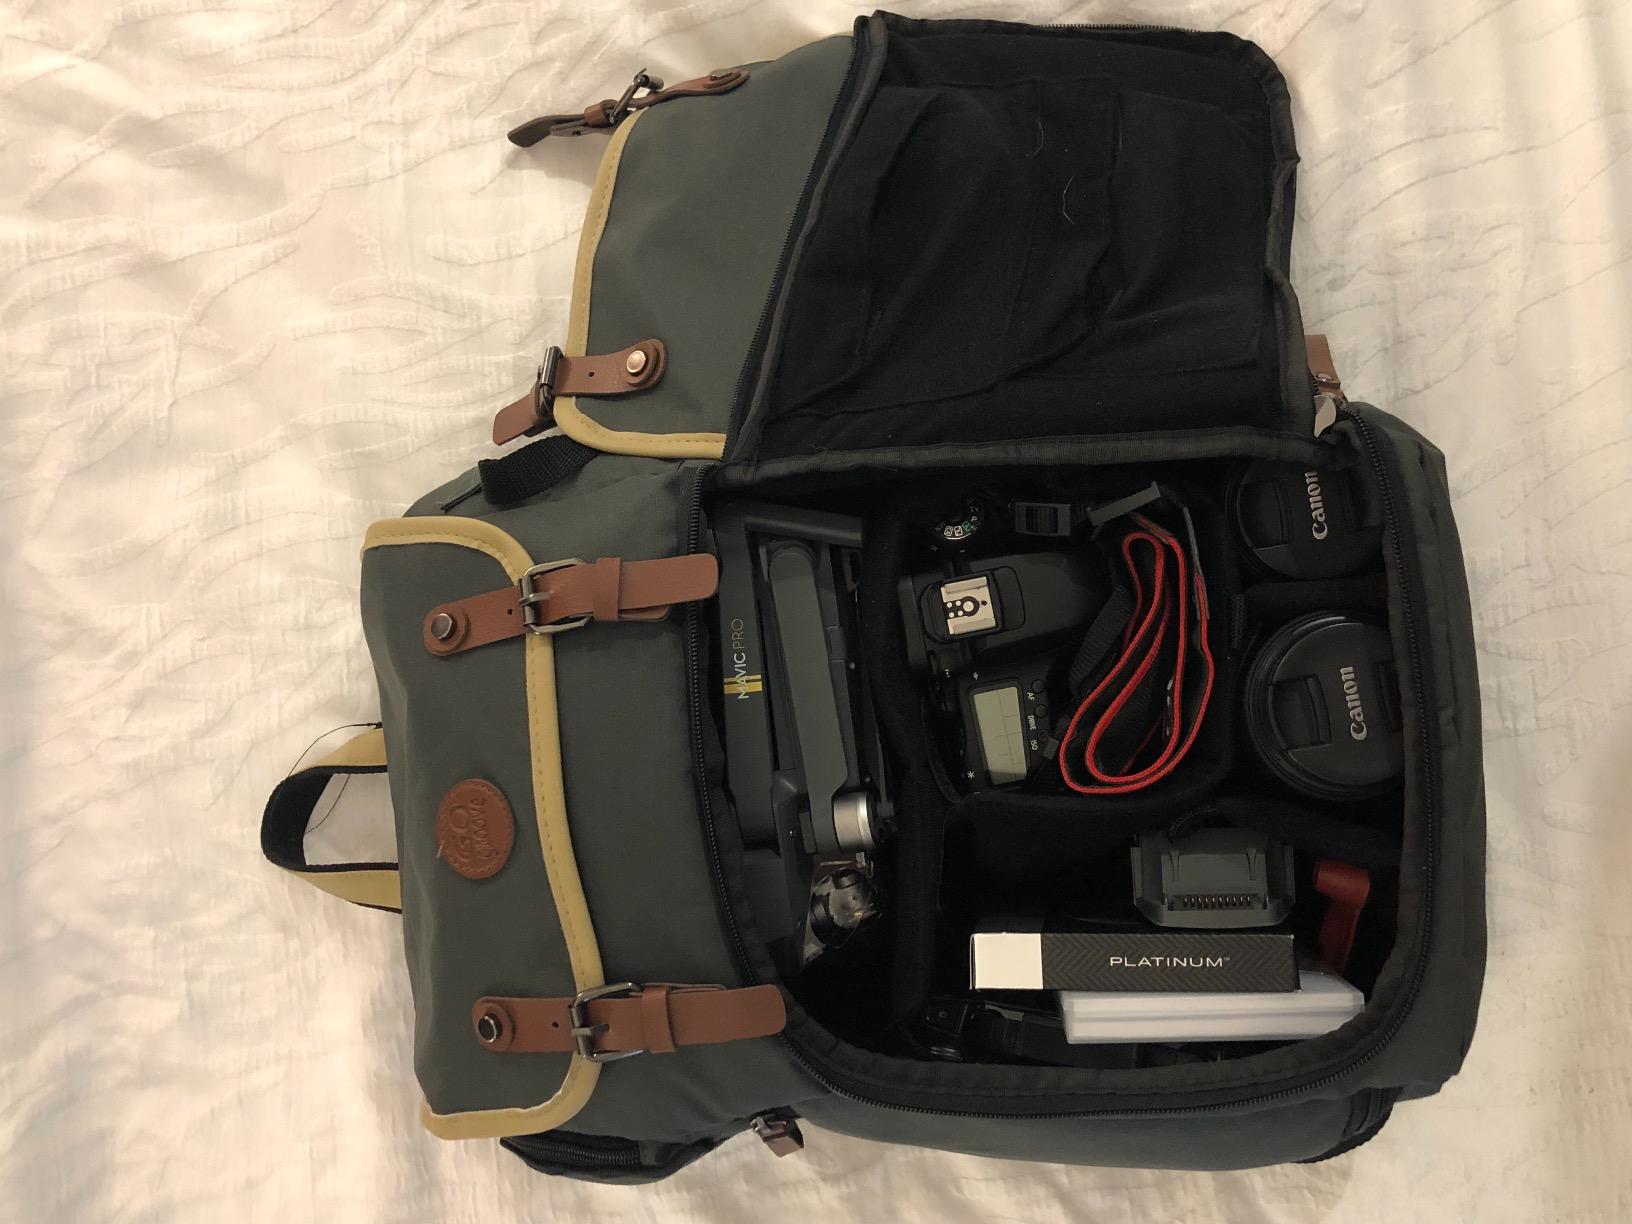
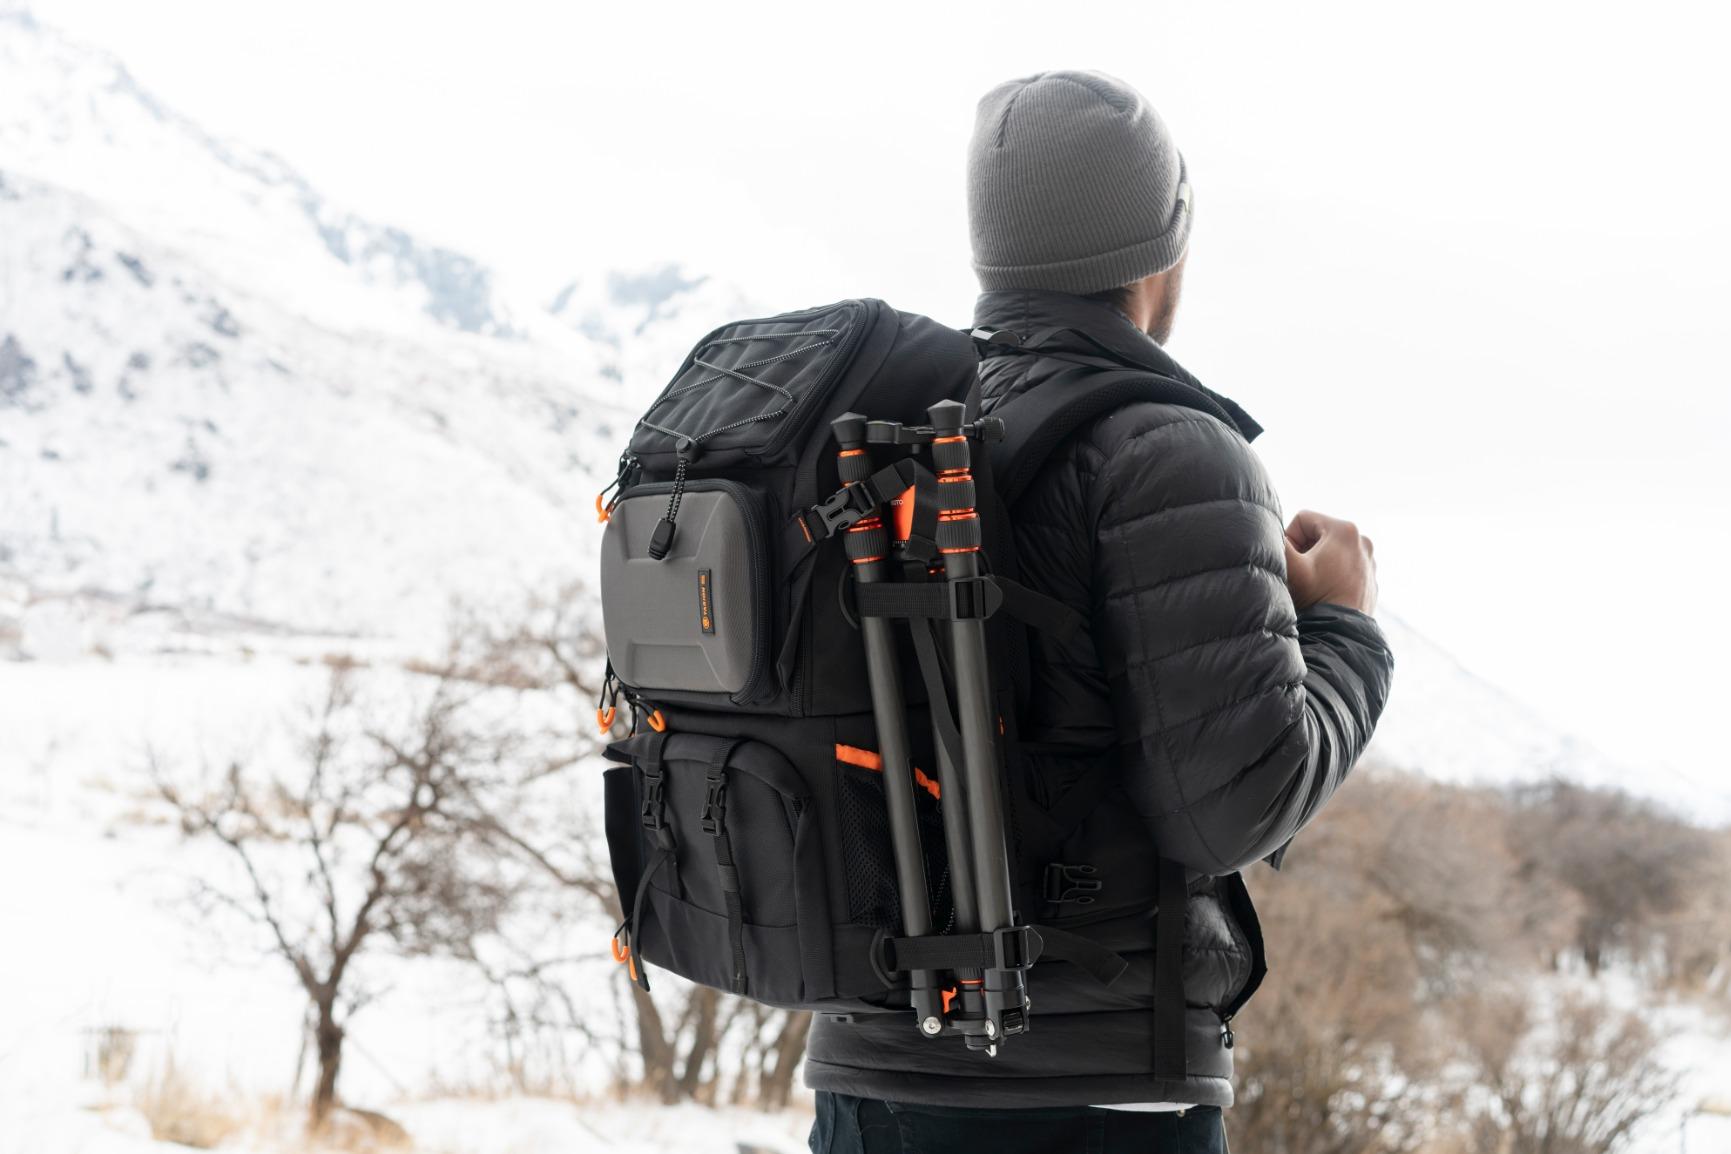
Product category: bag
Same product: no